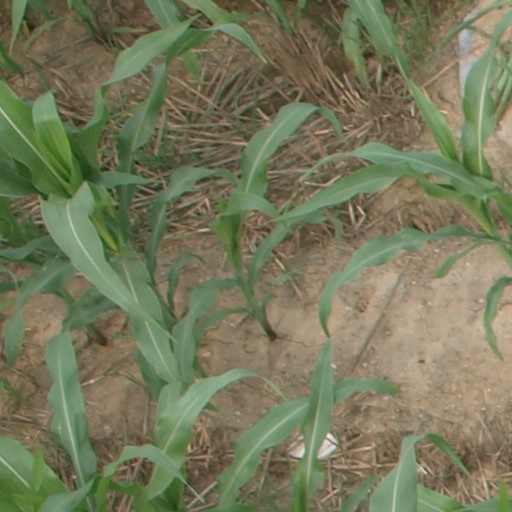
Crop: maize; corn